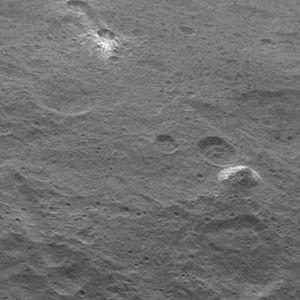
Le mont Ahuna, désignation internationale Ahuna Mons, est une montagne située sur la planète naine Cérès, connue pour sa forme bien particulière de pyramide et se détachant nettement du reste du terrain. Son origine est inconnue : il ne s'agit pas du résultat d'un impact et il semble qu'il s'agisse d'un cas unique sur toute la surface de Cérès. Des bandes brillantes parcourent la surface du mont de son sommet à sa base. Ces bandes pourraient être formées par un sel similaire aux taches claires plus connues, résultant d'une activité de cryovolcanisme depuis l'intérieur de Cérès. Son nom provient du festival traditionnel d'après-récolte appelé Ahuna chez le peuple indien Sumi Naga.